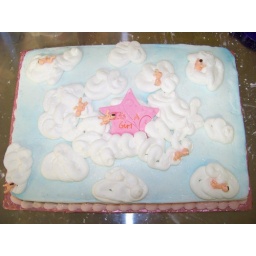
A 1/2 sheet cake covered in blue buttercream icing covered with frolicking babys in white clouds